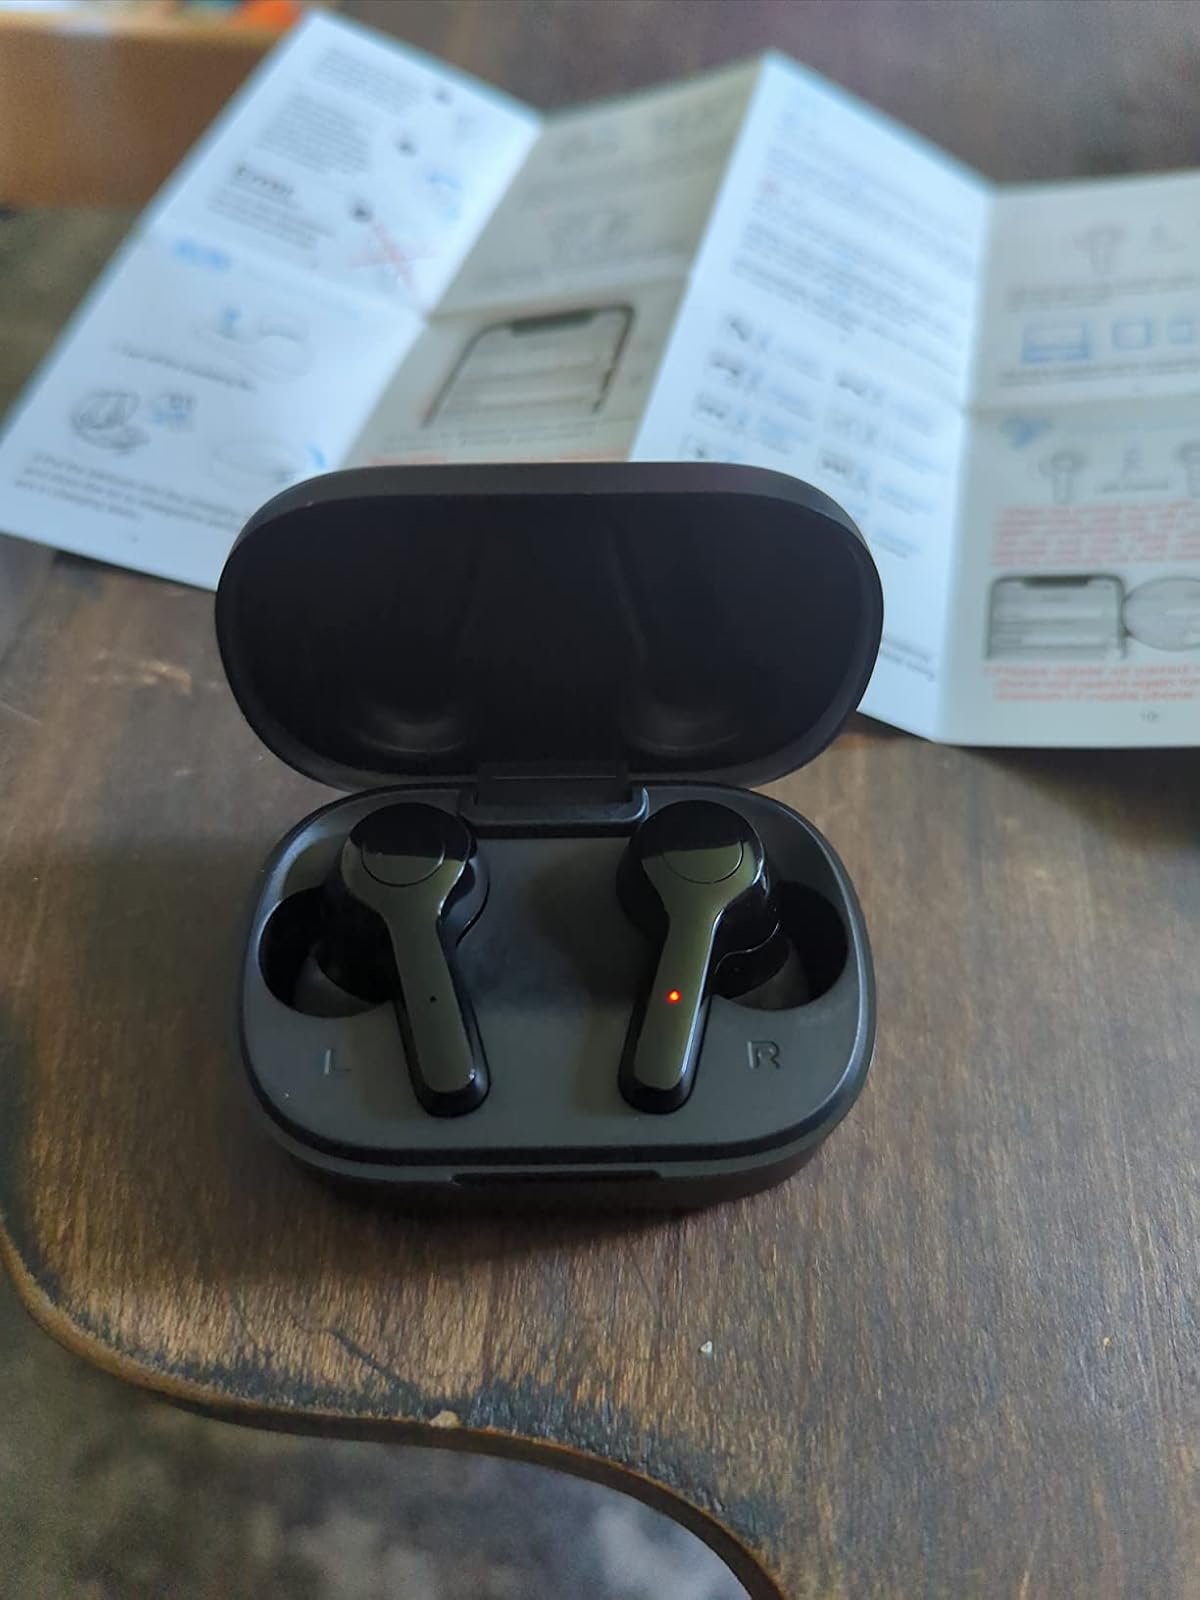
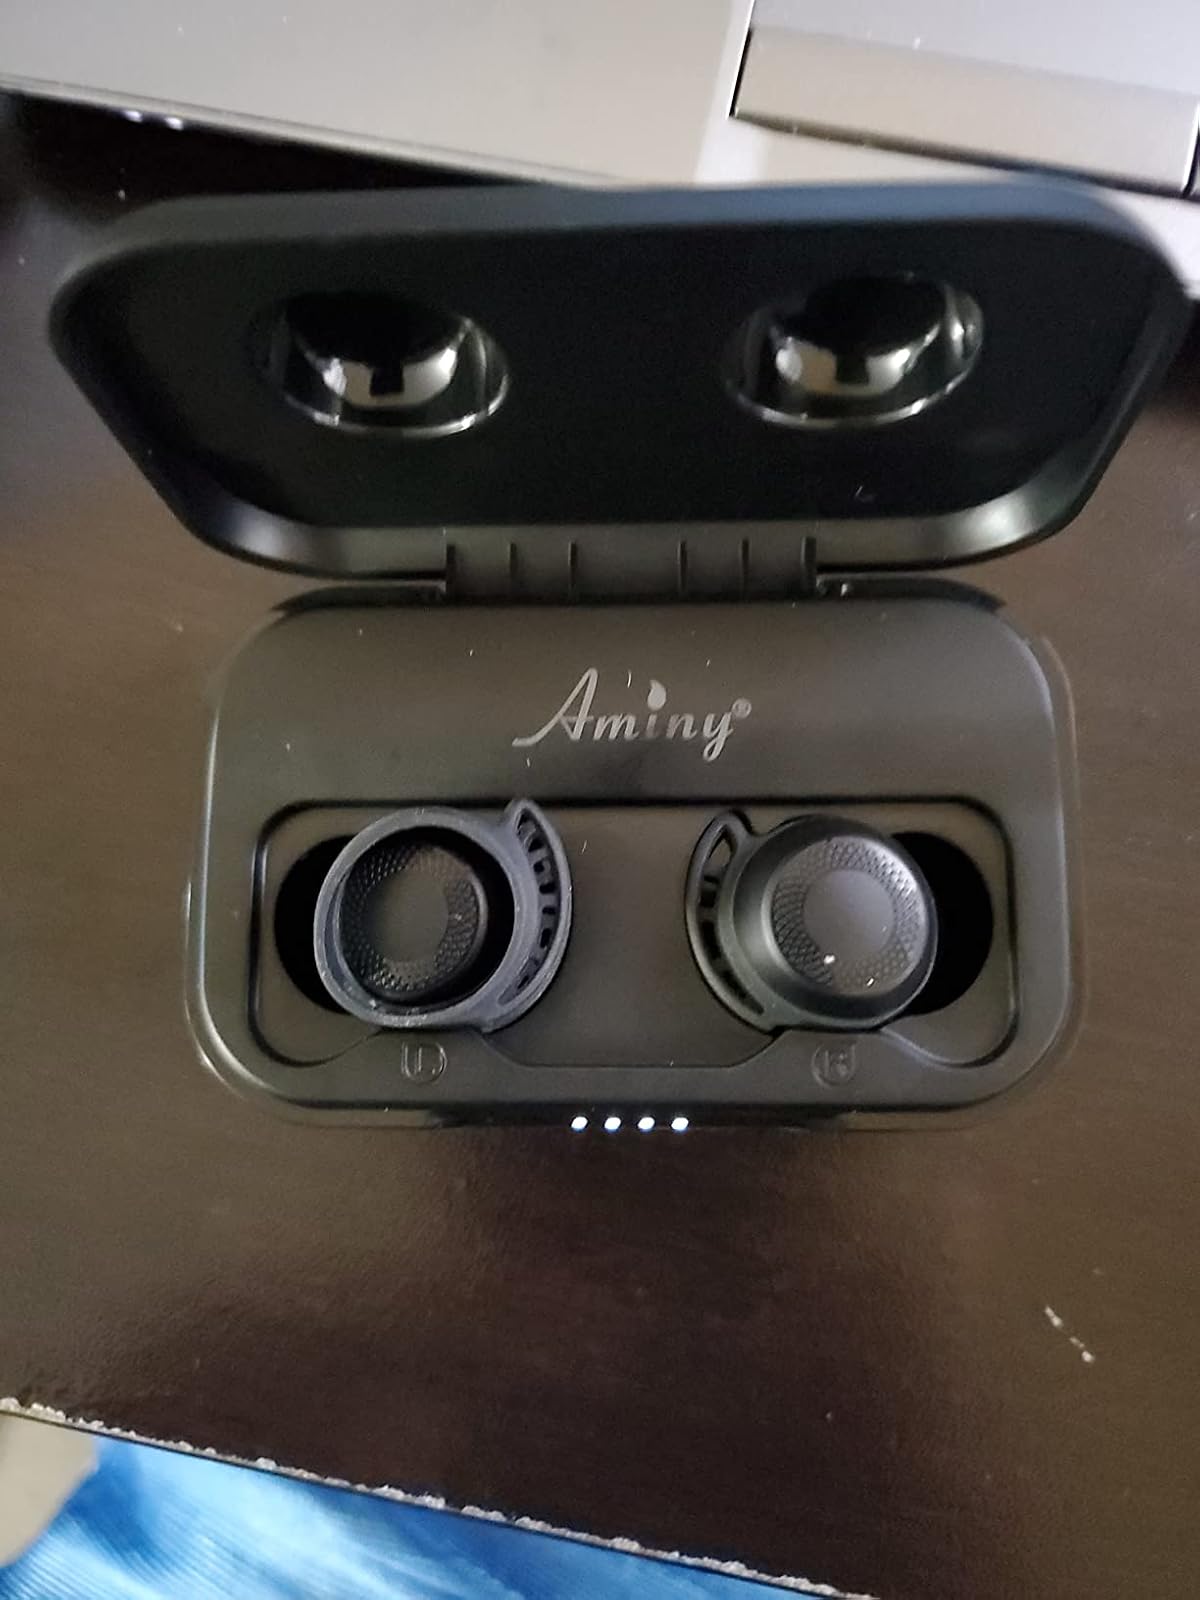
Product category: earbuds
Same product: no